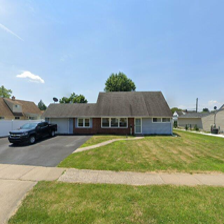
Label: streetView